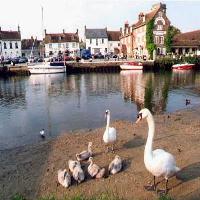
Weather: sun or clear